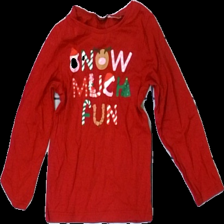
View: front
Type: Top
Category: Children
Brand: Missing
Colors: Red
Material: 100% cotton
Pattern: Logo print
Cut: Regular
Season: Winter
Price range: <50
Recommended usage: Reuse